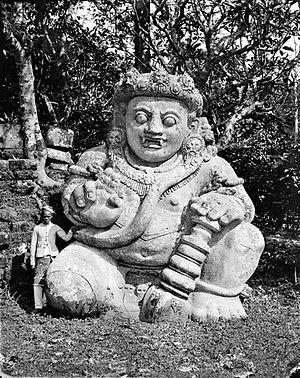
Un dvarapala est une divinité gardienne de portes des temples et monastères bouddhiques et hindouistes. Elle peut être représentée sous une forme humaine ou démoniaque, parfois armée d'une massue, d'une lance ou d'un trident et d'aspect farouche.